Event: Nepal Earthquake
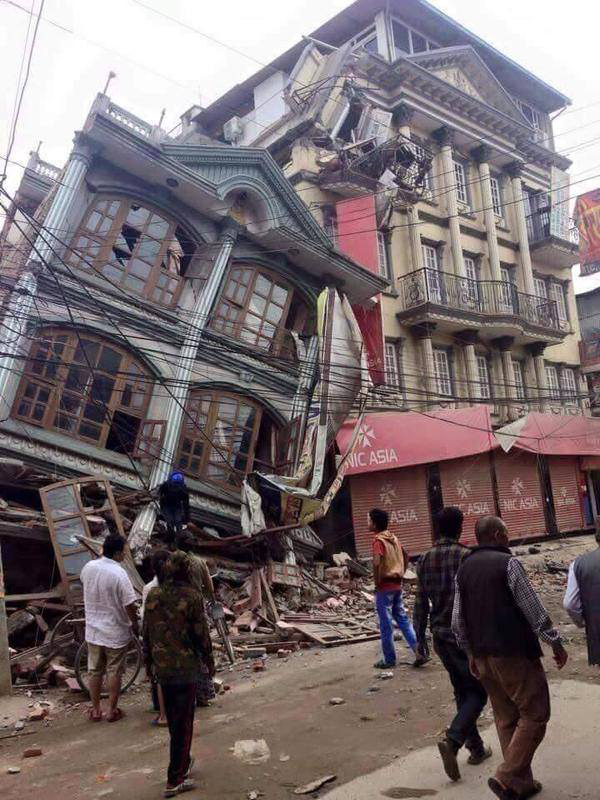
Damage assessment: damage